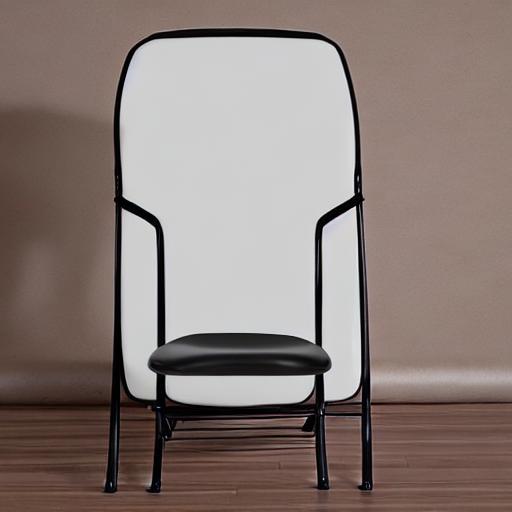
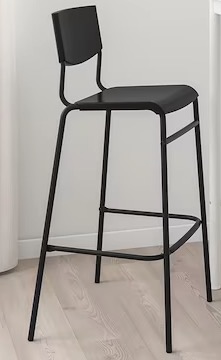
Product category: stool
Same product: no